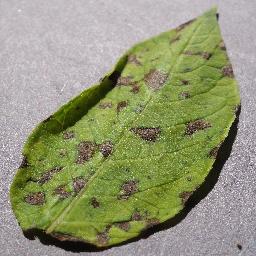
Etiqueta: Tizon_Temprano